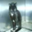
Label: cat